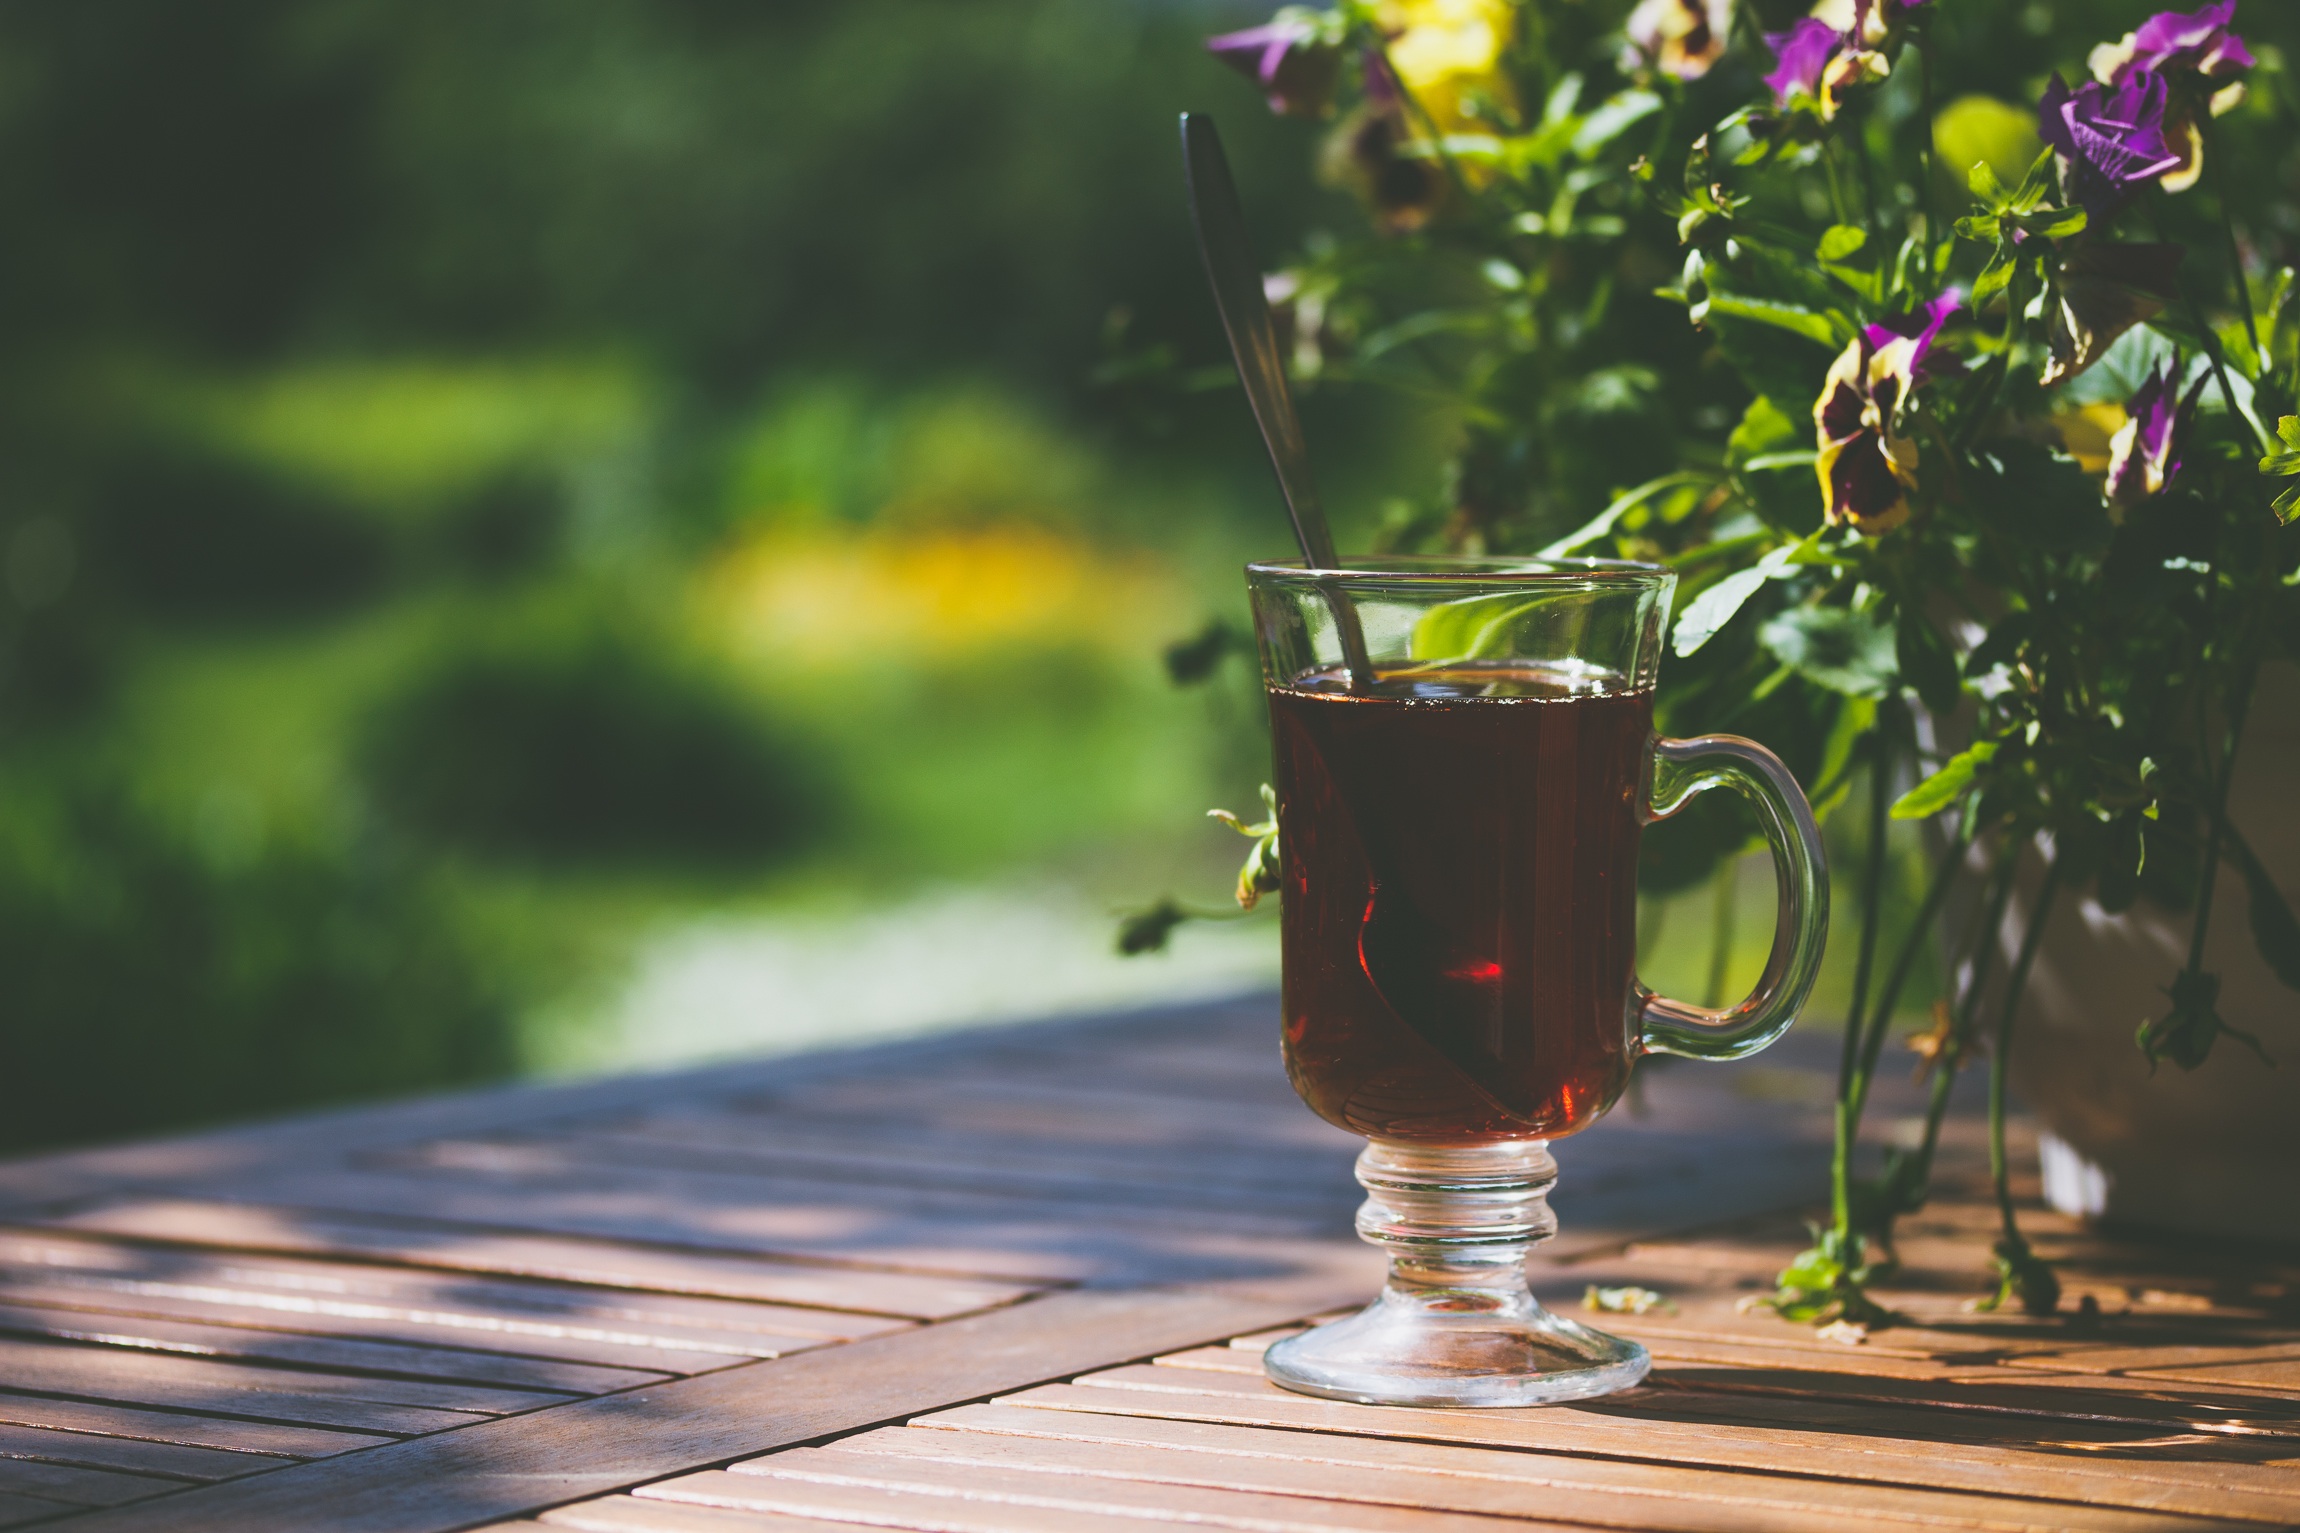
morning, leaf, flower, glass, green, drink, lighting